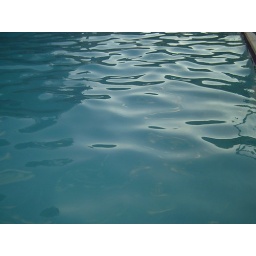
The ripples in the water are reflecting the battle between the day and night sky as night approached.